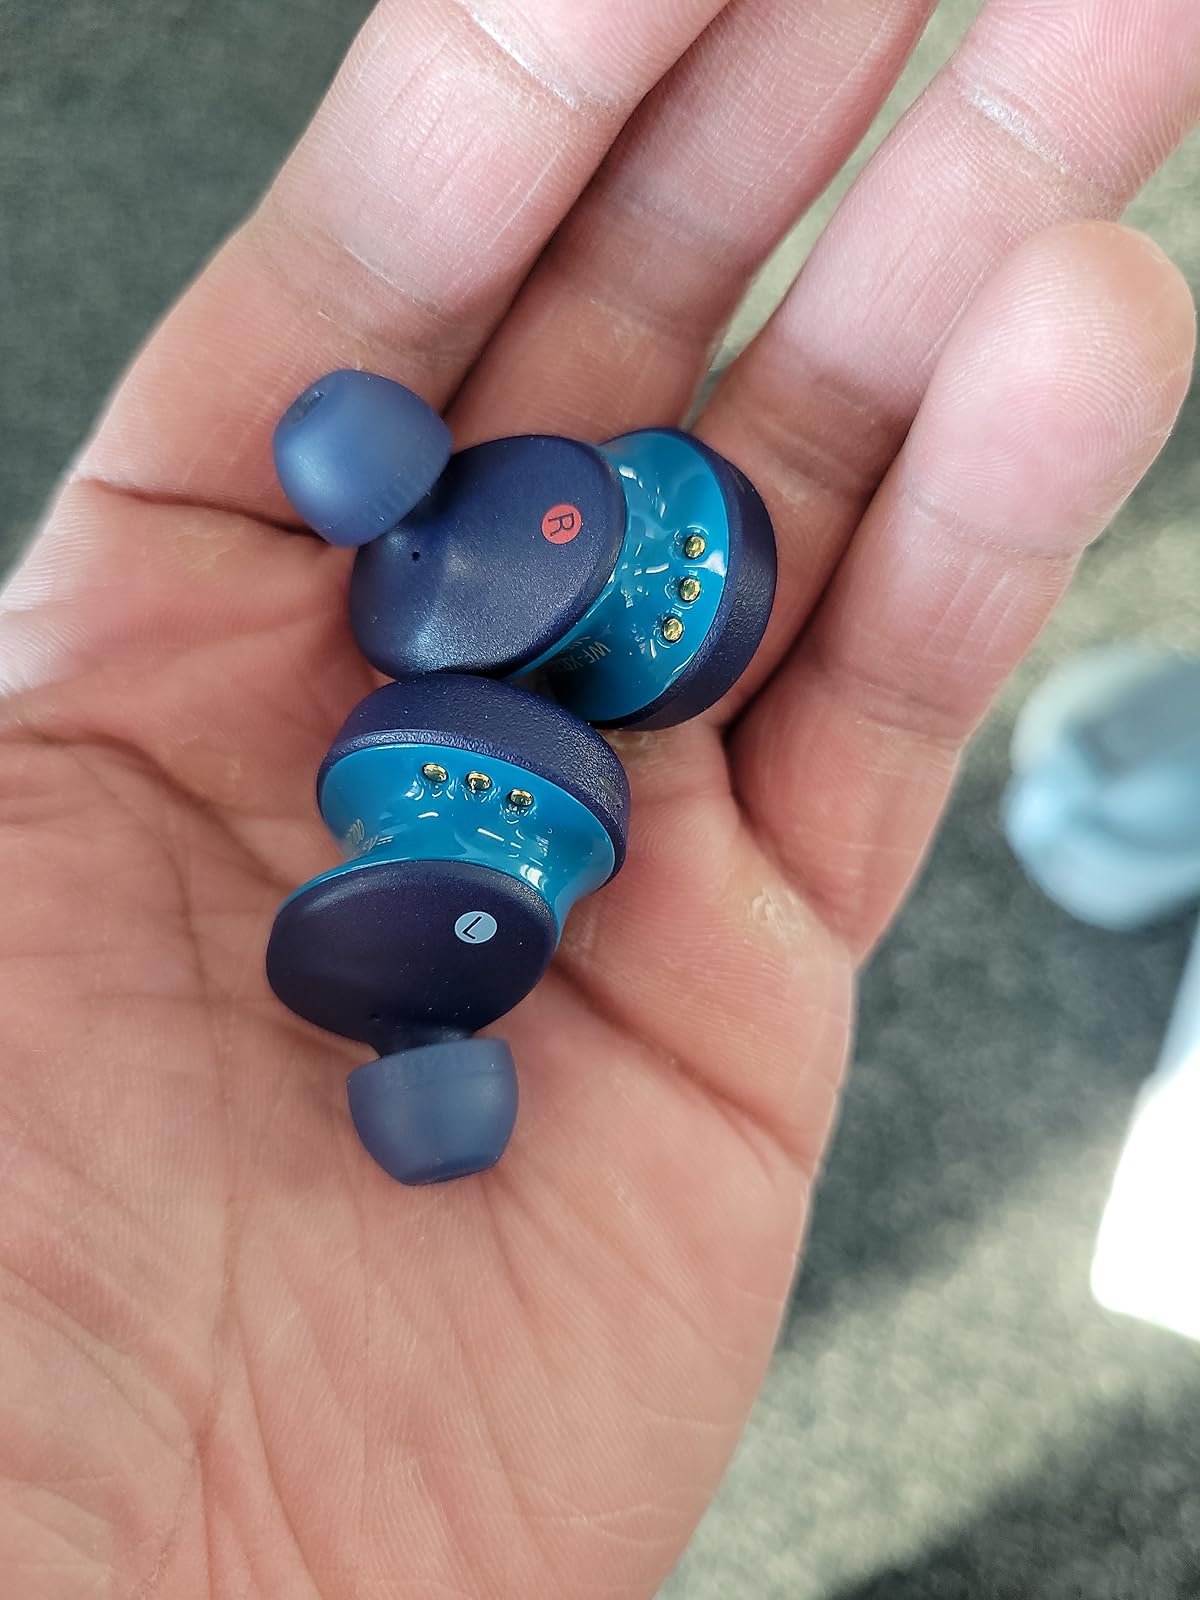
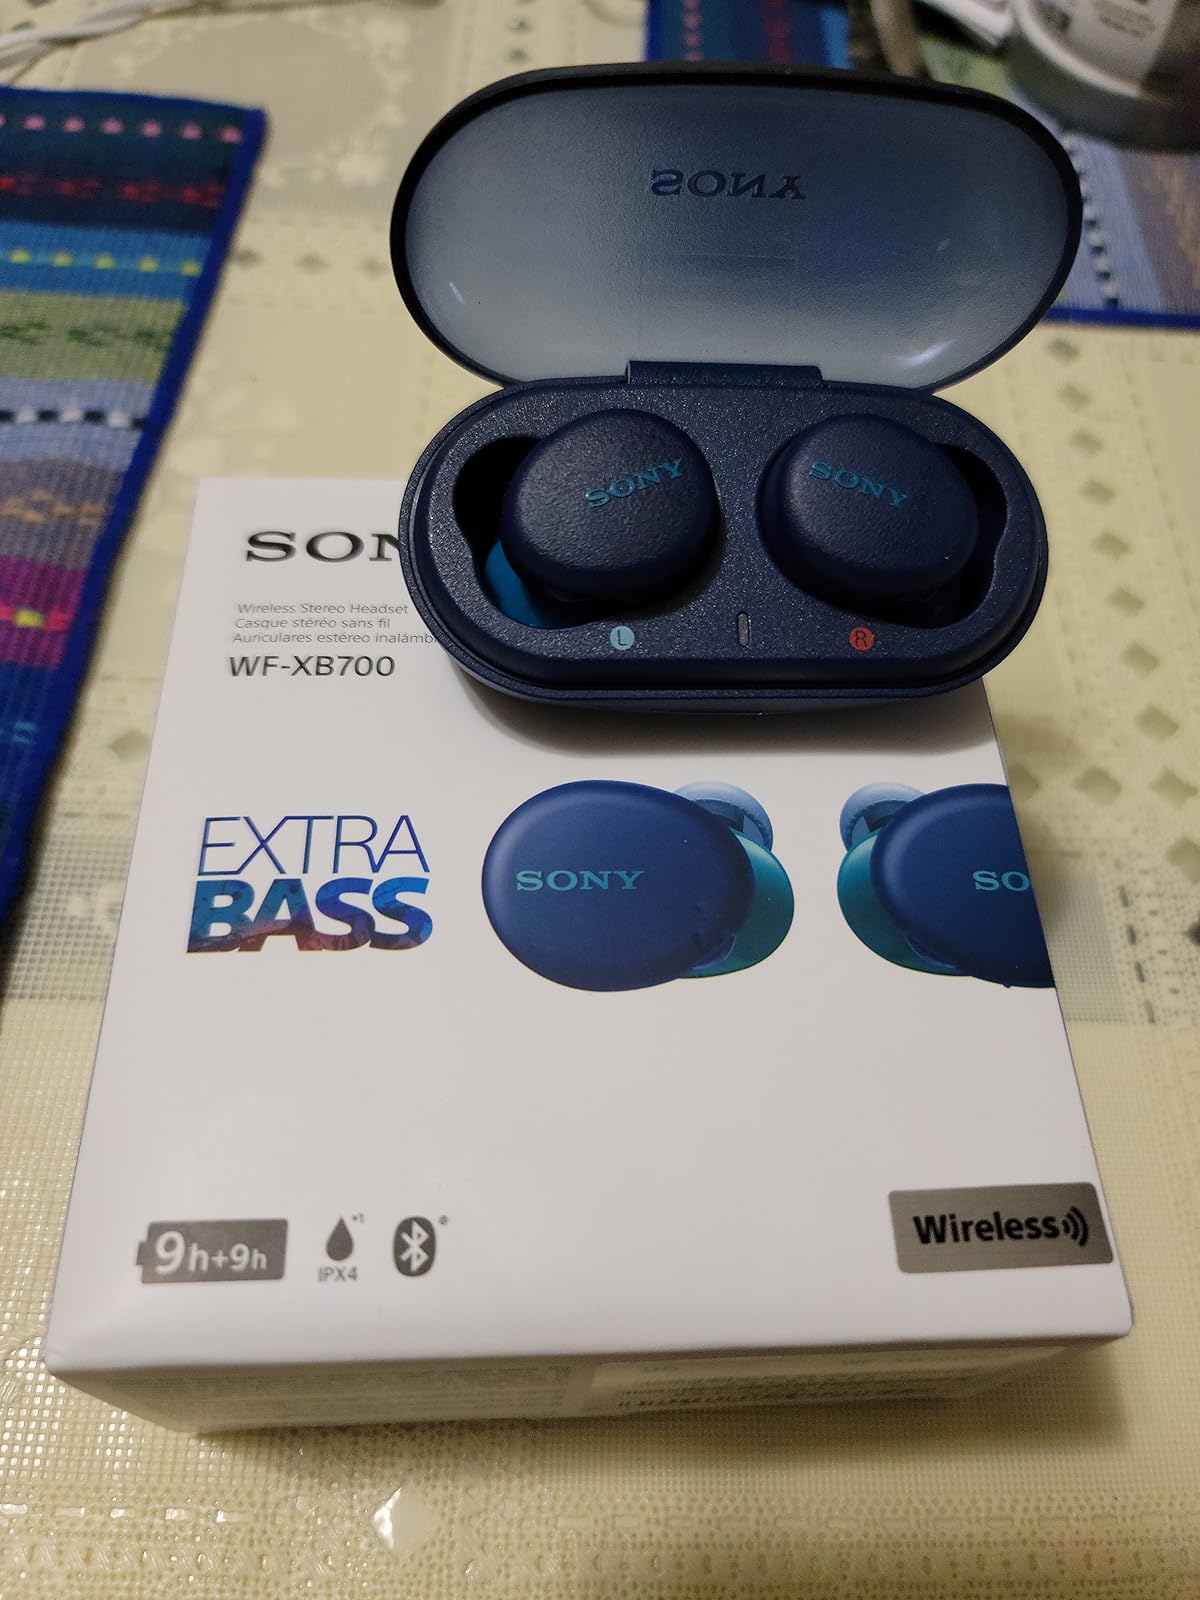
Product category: earbuds
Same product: yes